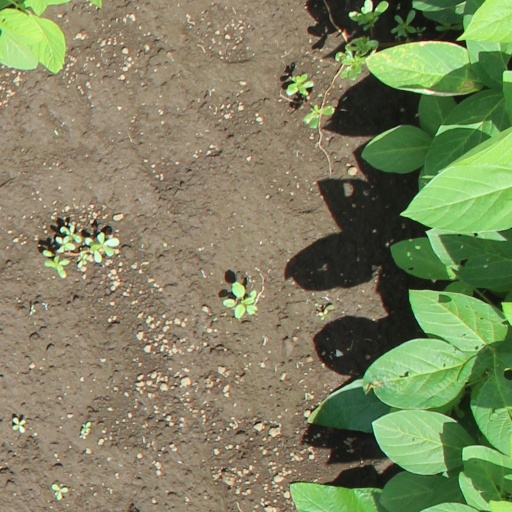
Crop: soybean